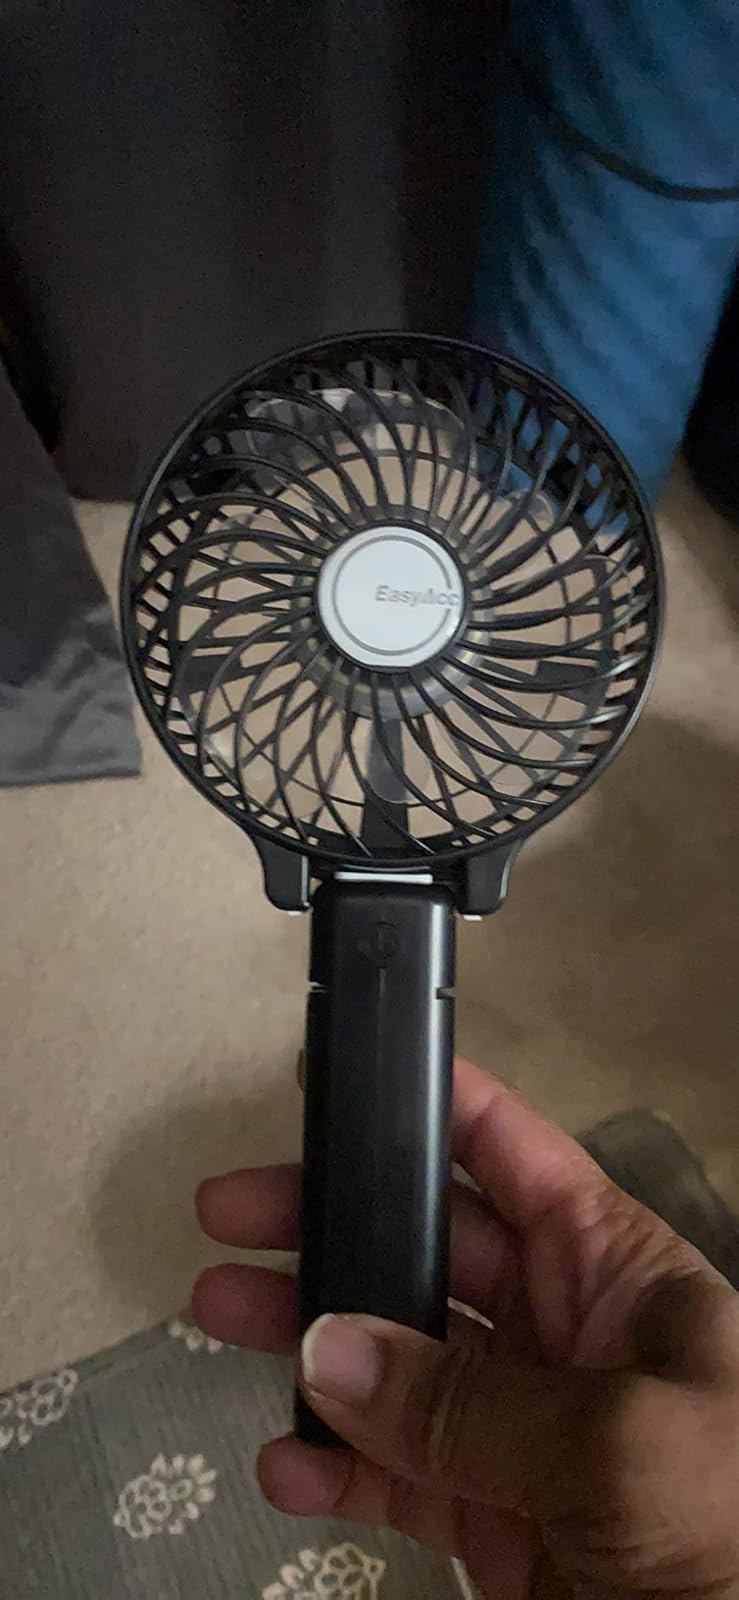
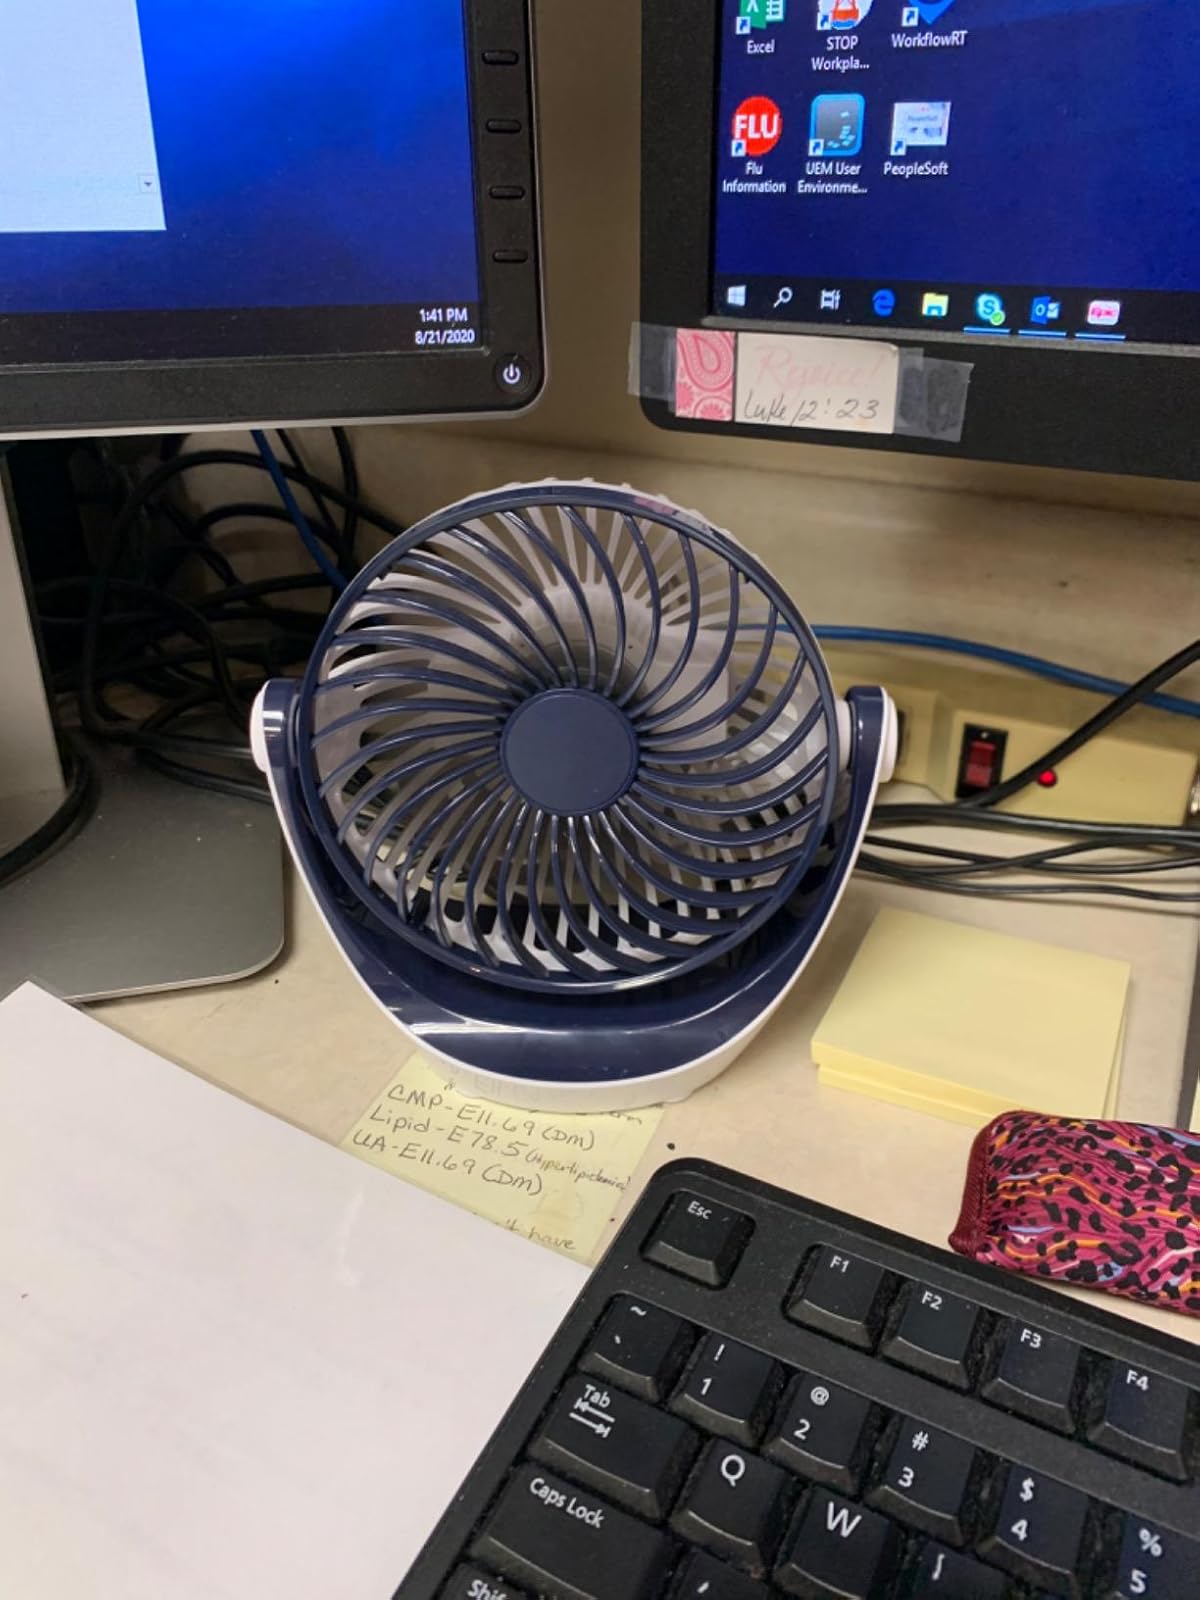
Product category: fan
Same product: no